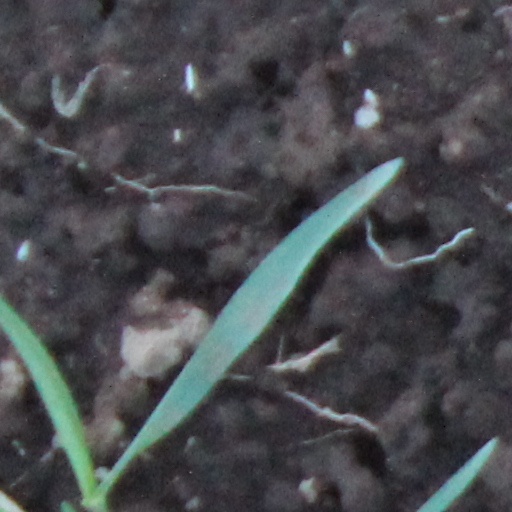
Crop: wheat